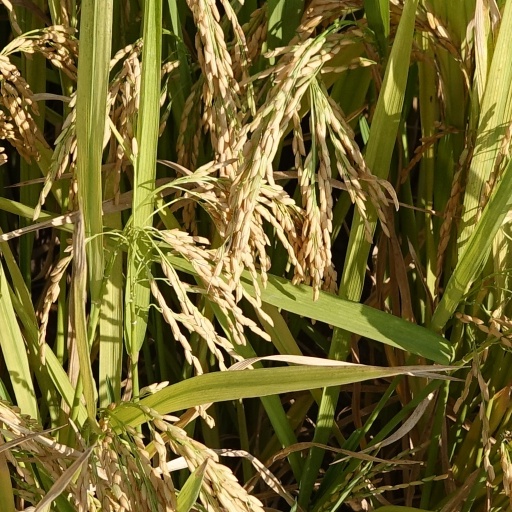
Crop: rice